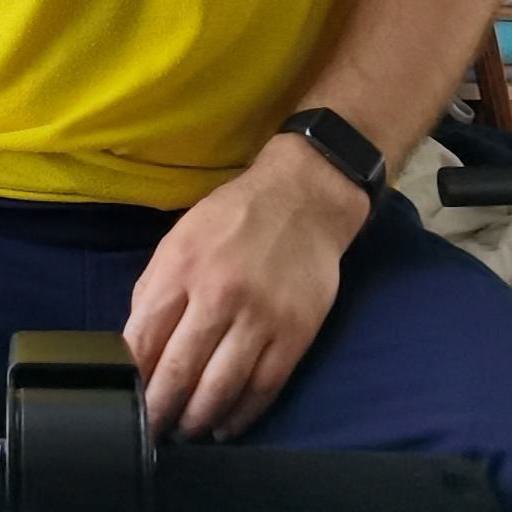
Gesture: no_gesture